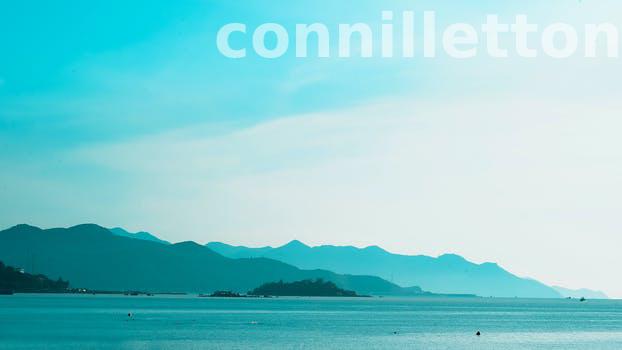
Label: Watermark